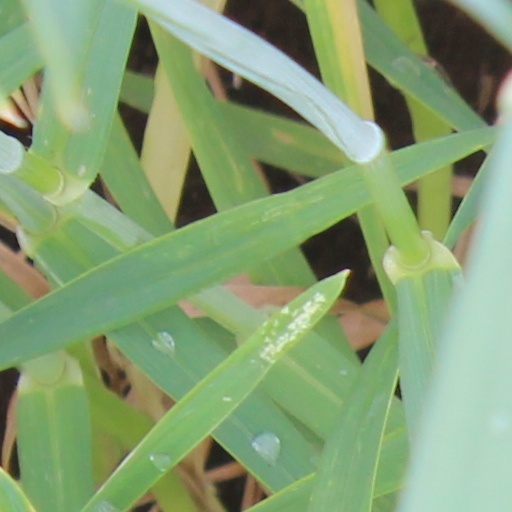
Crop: wheat